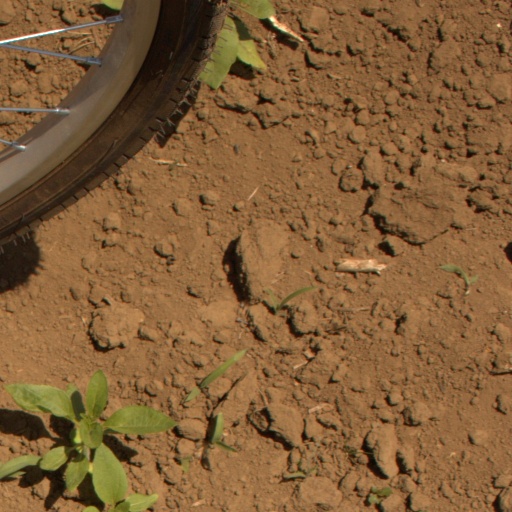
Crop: Jerusalem artichoke